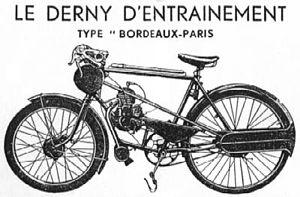
Derny est le nom de marque d'un ancien constructeur français de motos légères qui s'appelait Roger Derny. L'entreprise Roger Derny et Fils a été créée à Vichy en 1930 et fermée en 1958.